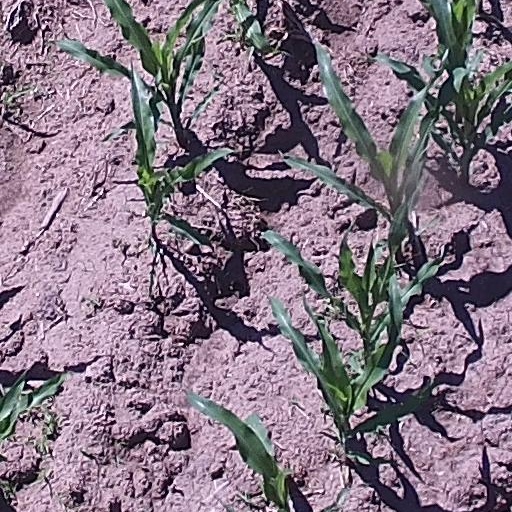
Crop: maize; corn